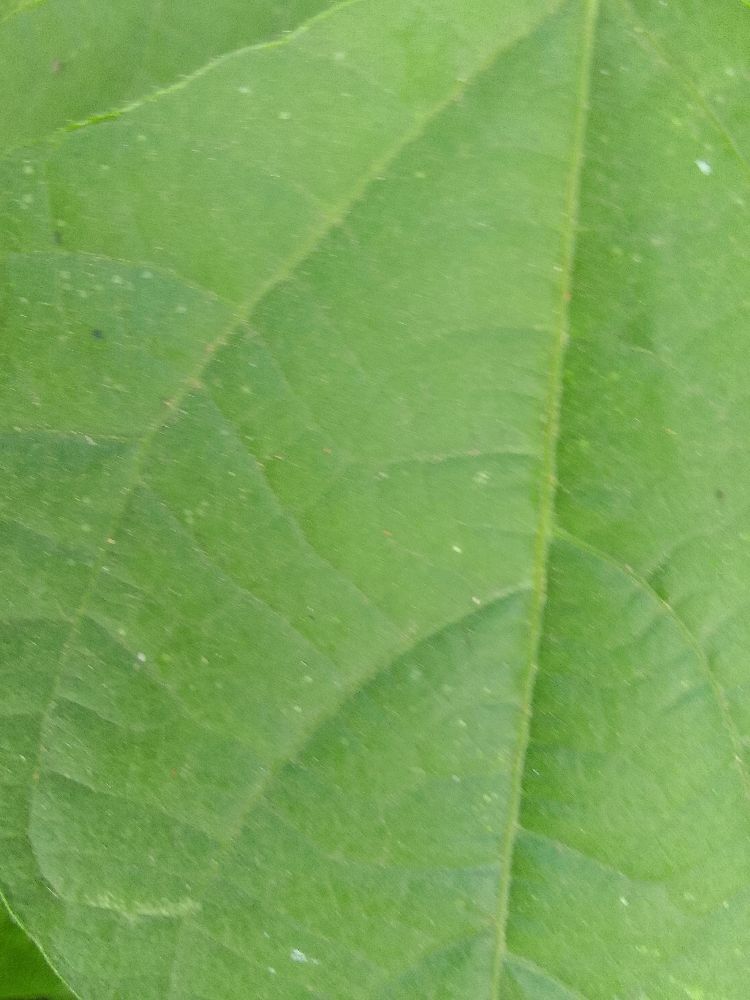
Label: healthy